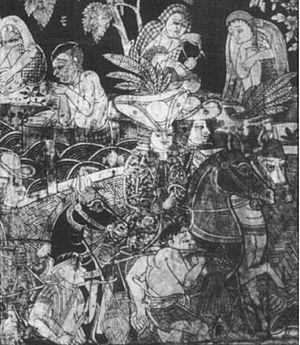
Le Siège de Bangkok est un évènement important de la révolution siamoise de 1688, durant laquelle les Français ont été expulsés du pays. Au moment du coup d'État de Phetracha contre le roi pro-occidental Narai, les troupes du royaume d'Ayutthaya ont assiégé la forteresse française de Bangkok pendant quatre mois. Elles comptaient environ 40 000 hommes équipés d'artillerie, contre une garnison de 200 soldats français. L'affrontement ne fut pas décisif. Les tensions entre les belligérants diminuèrent progressivement et un accord fut finalement négocié, autorisant les Français à quitter le pays.